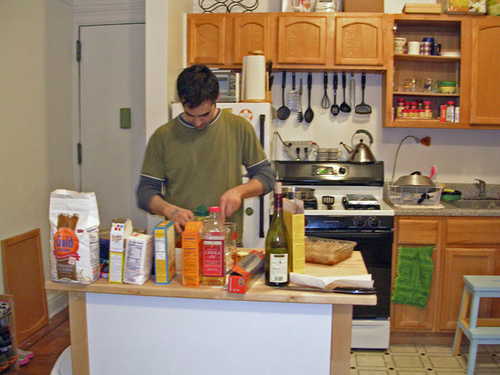
user: Given an image and a question. Answer the question in a short answer. Question: What's in the white bag on the left? Short Answer:
assistant: flour